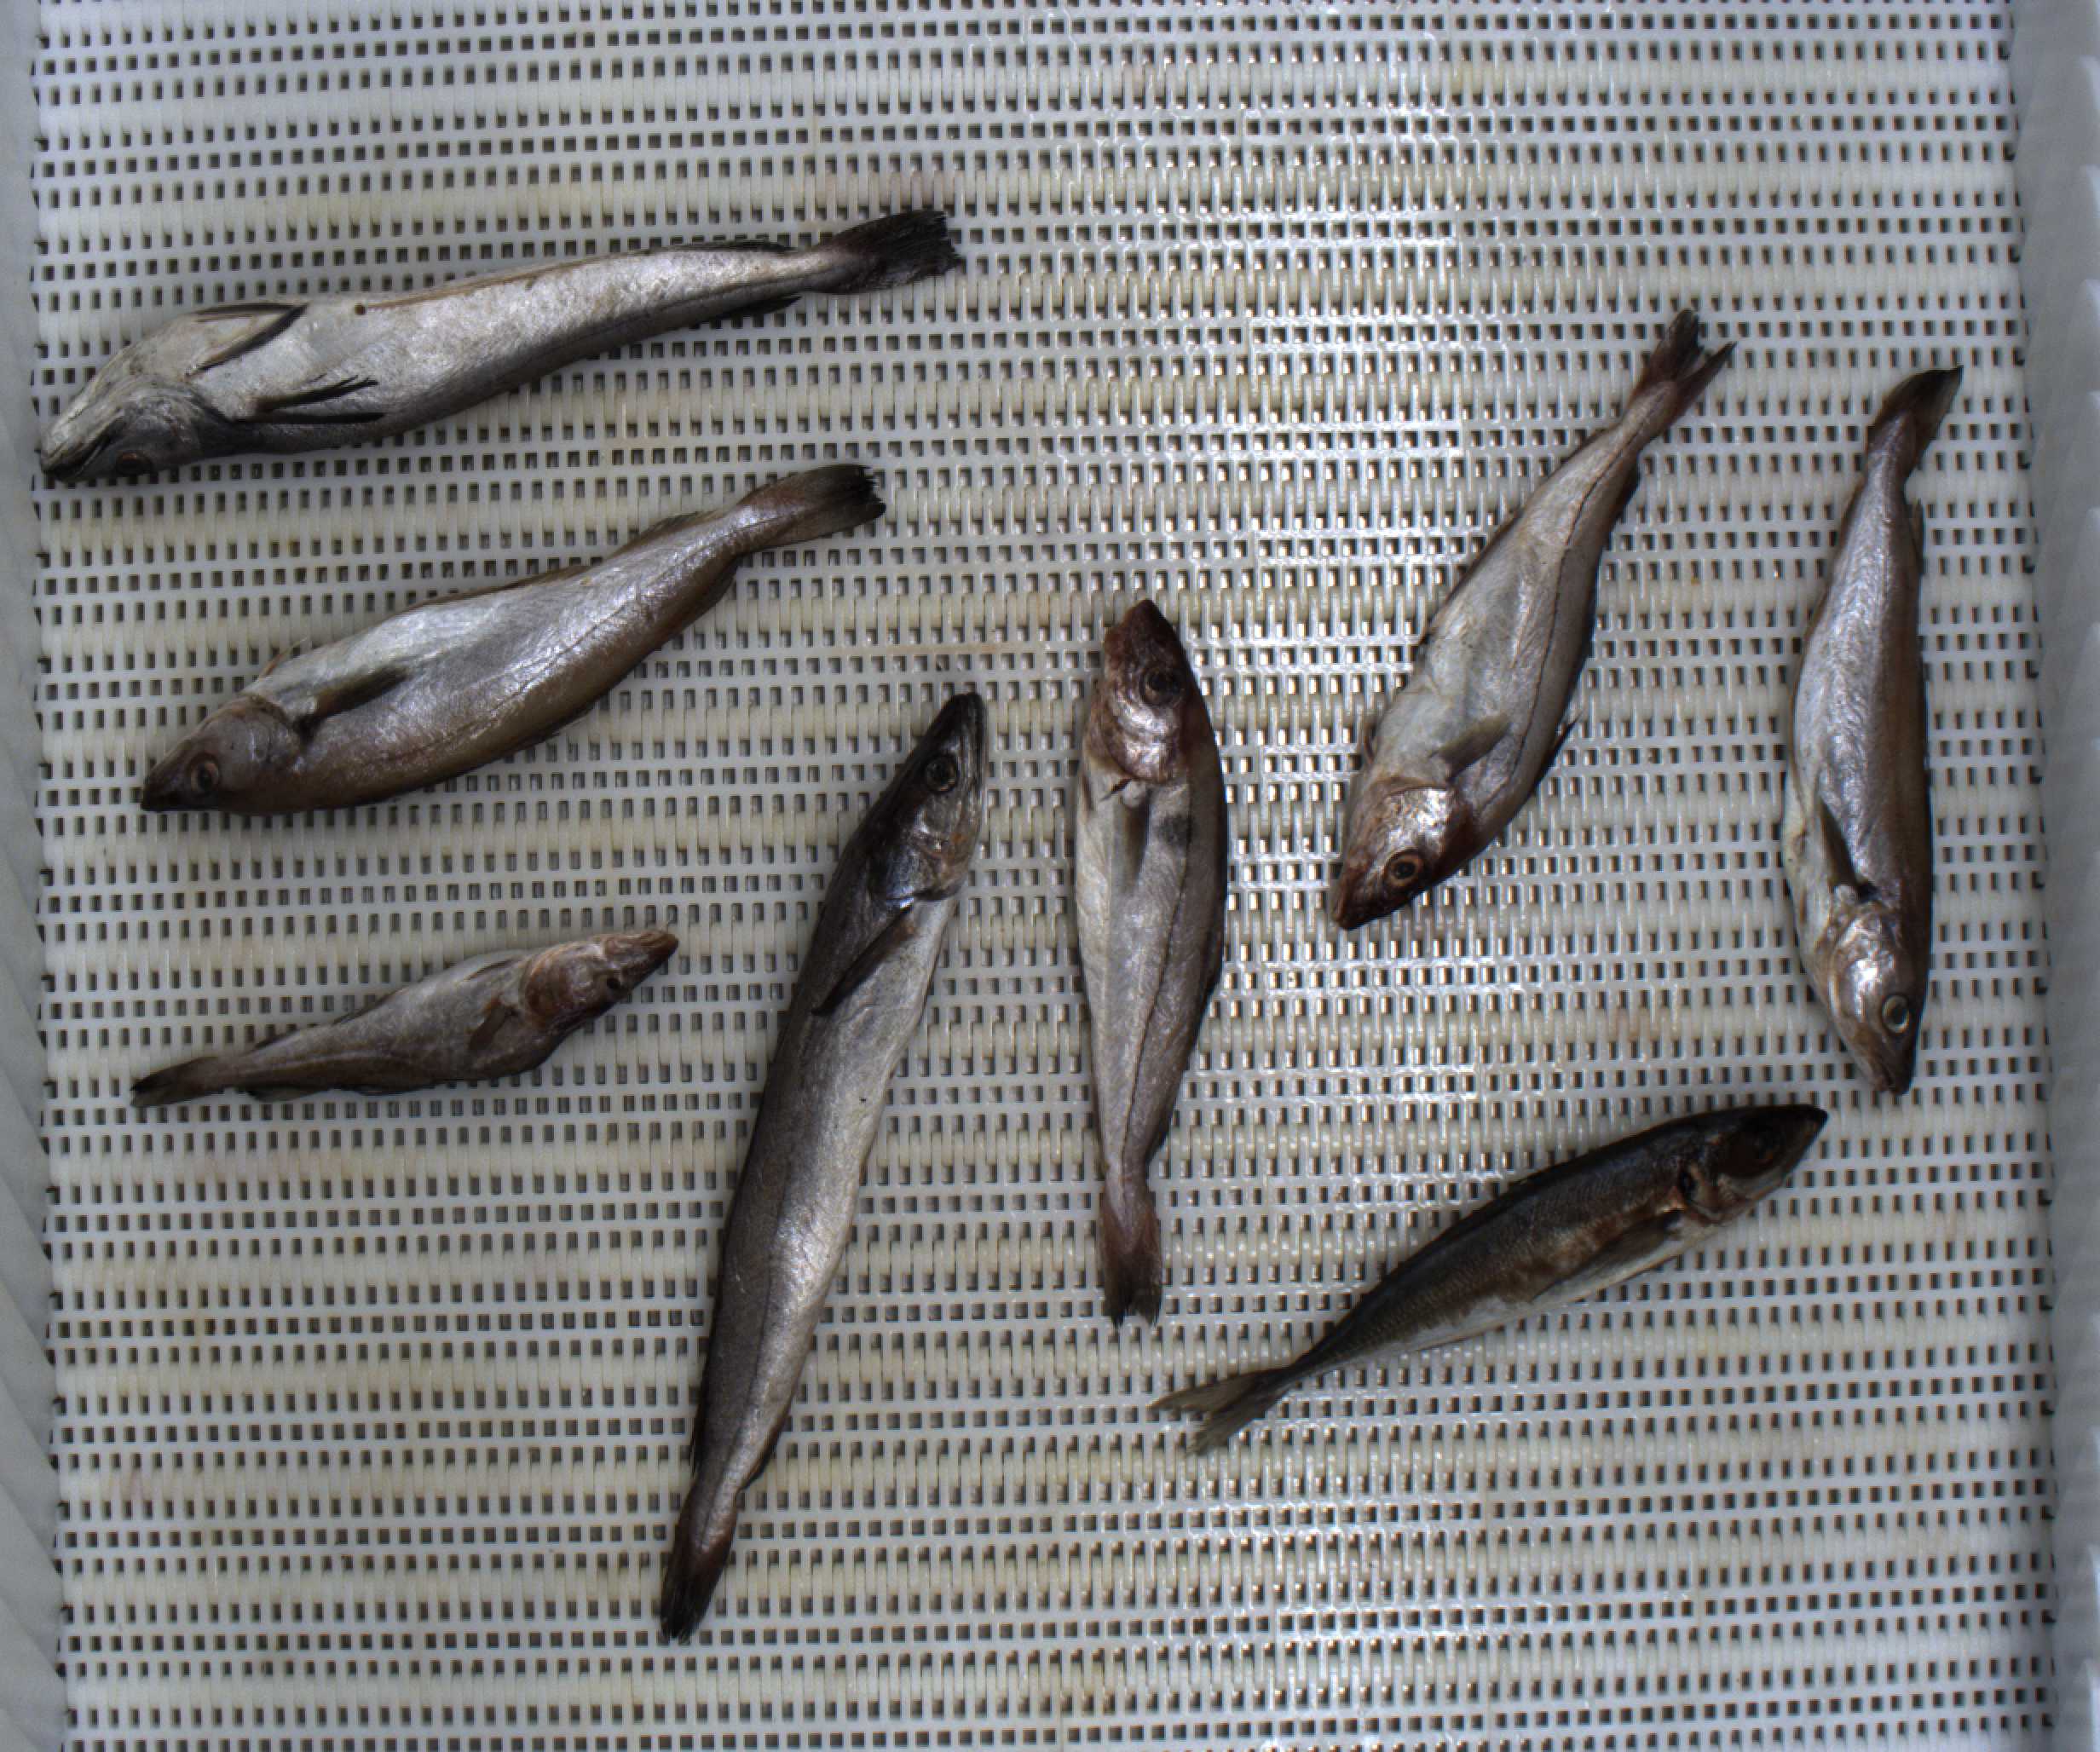
Total fish: 8
Cod: 1
Haddock: 2
Whiting: 2
Hake: 2
Horse mackerel: 1
Saithe: 0
Other: 0